Budha

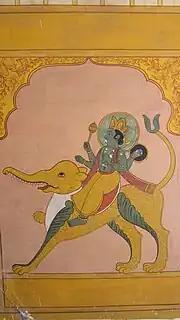
A Painting of Budha in Jawahar Kala Kendra, Jaipur

Budha's iconography, according to Roshen Dalal, is as a benevolent male god with green body, draped into yellow clothes, holding a scimitar, a club, and a shield. He is riding a chariot, drawn by eight yellow horses; and in illustrations, he rides a lion and has four arms, and in Budha Temple he is depicted riding a lion.